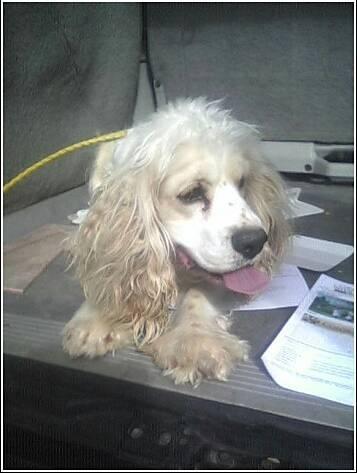
dog